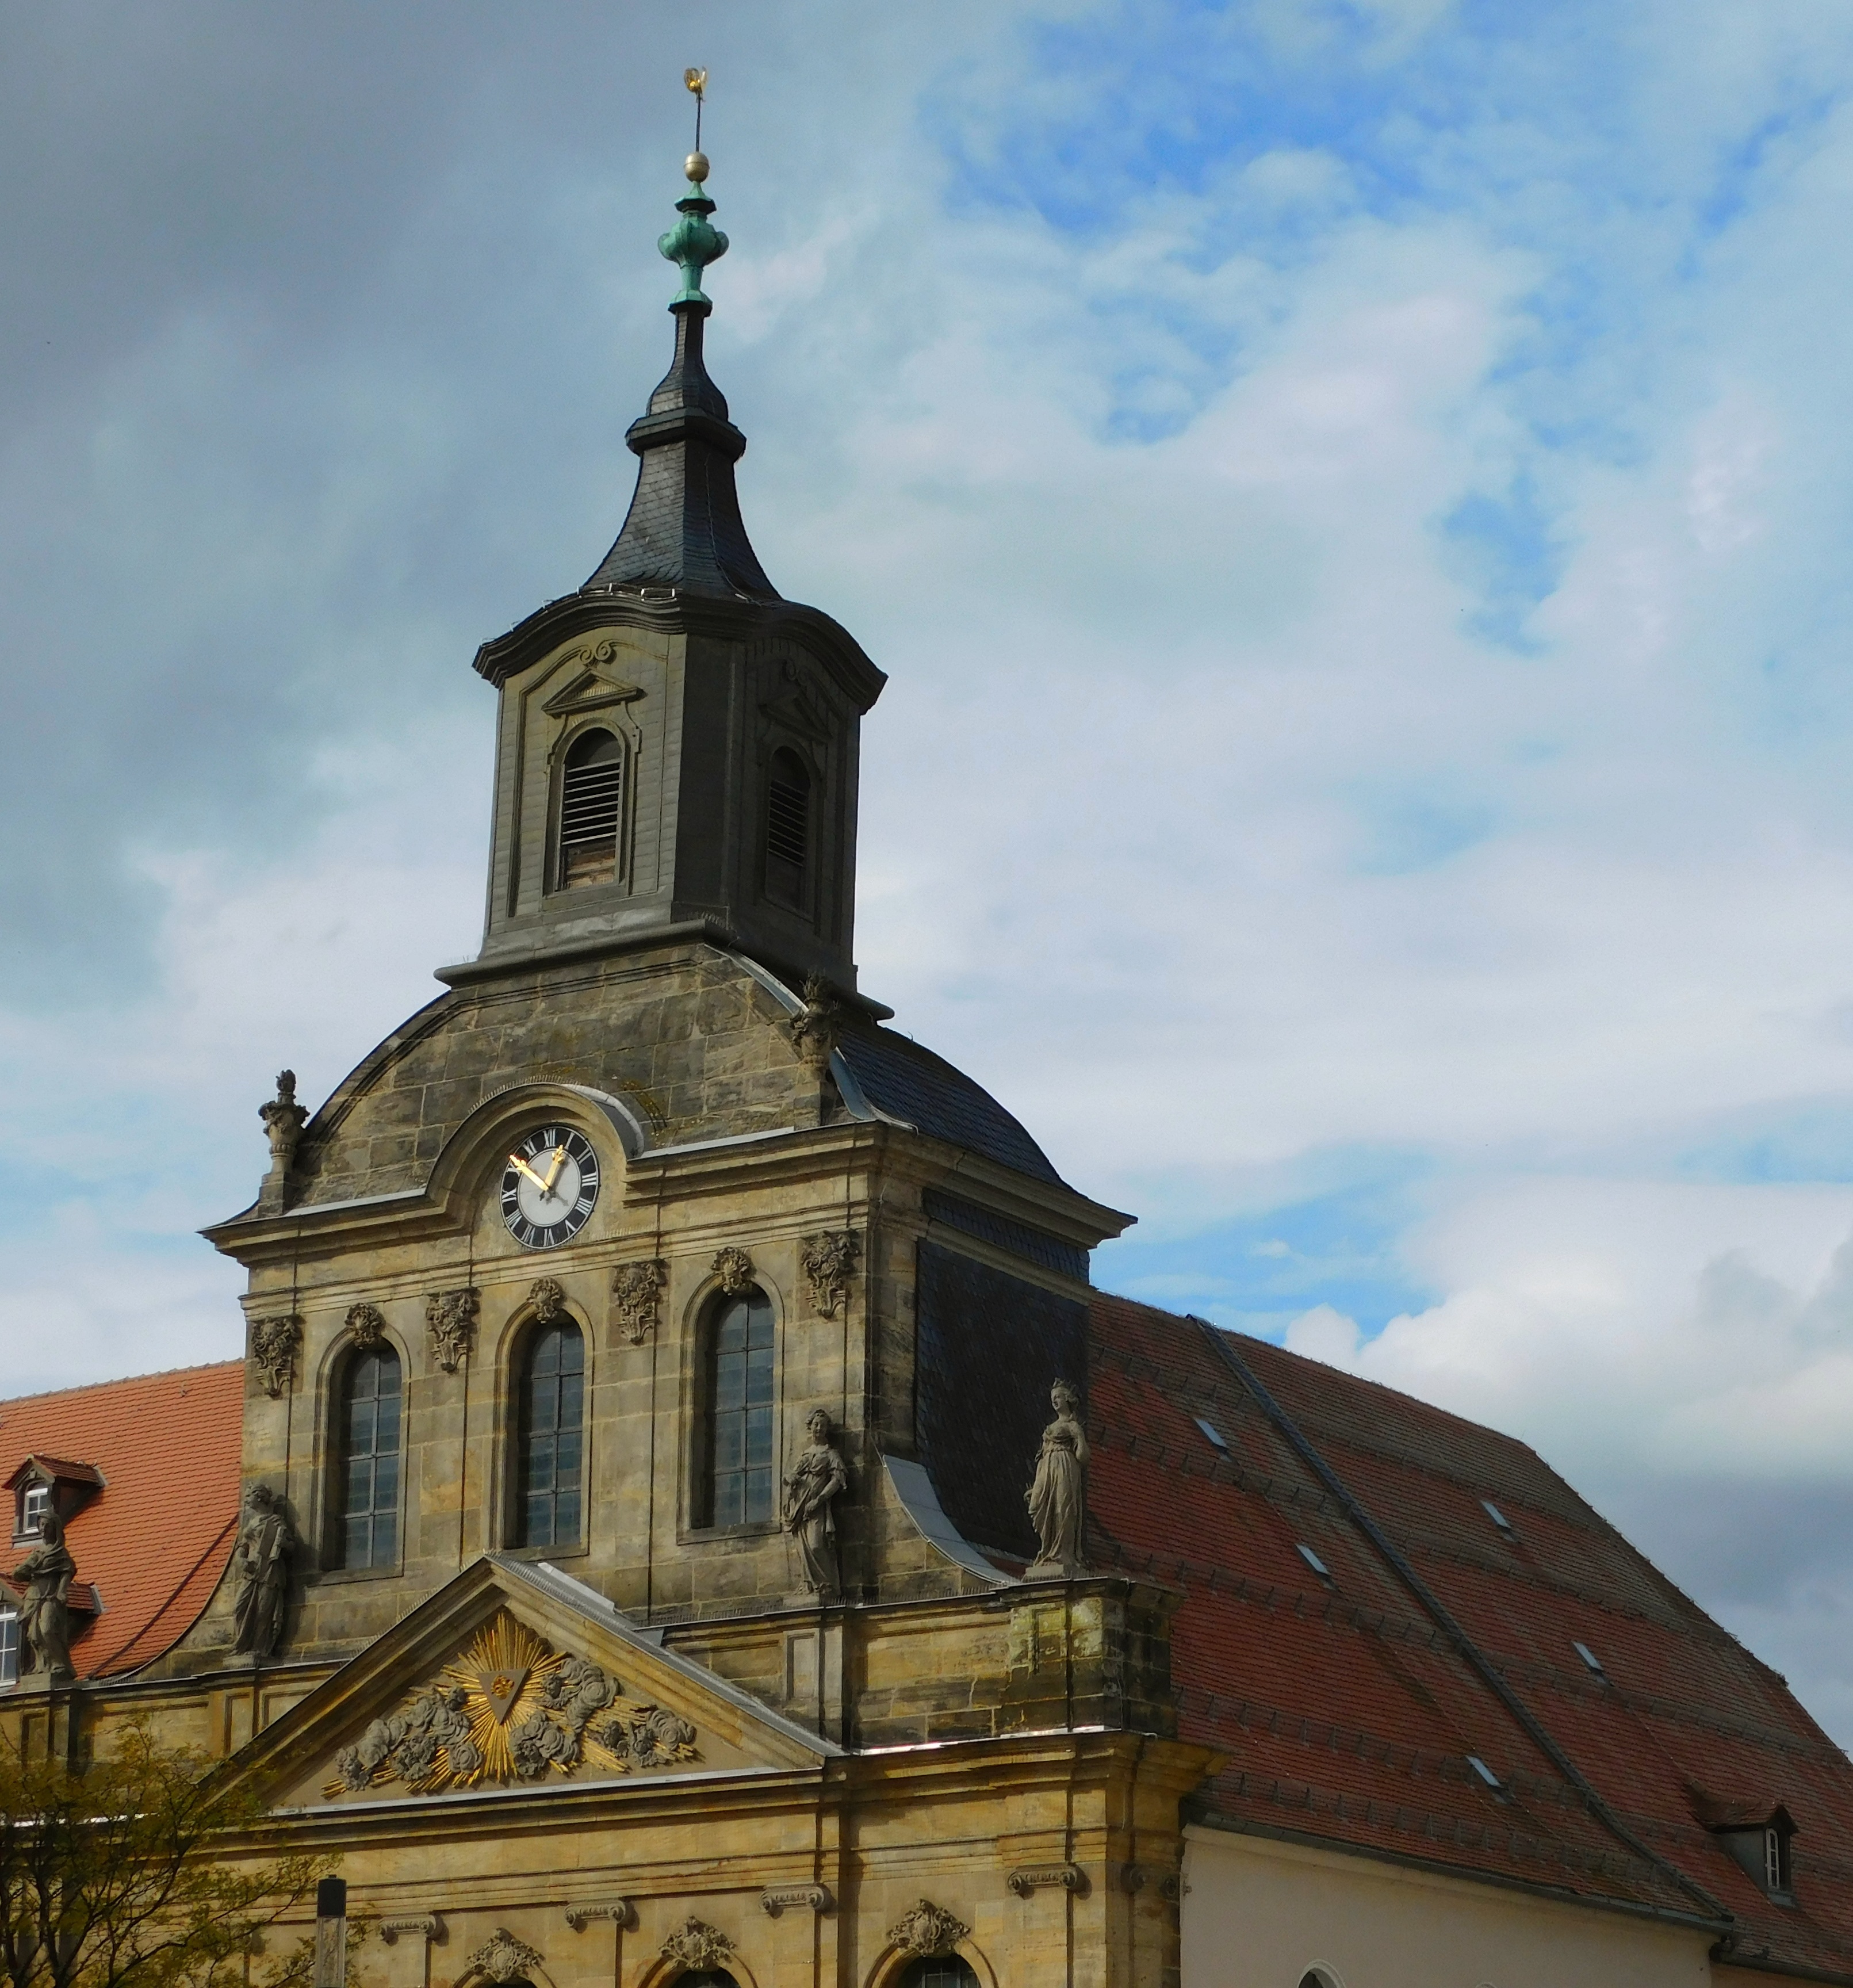
architecture, building, tower, religion, church, cathedral, chapel, christian, place of worship, bell tower, old town, spire, faith, steeple, monastery, germany, christianity, dome, historically, bayreuth, house of worship, upper franconia, hospital church, spanish missions in california